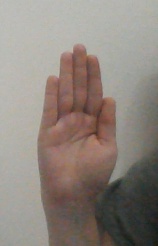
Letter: seen